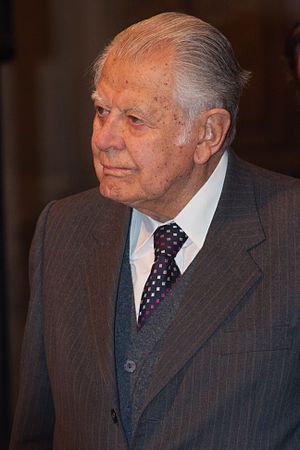
Døde i 2016 / April
Døde i 2016 er en liste over notable personer, der er afgået ved døden i 2016.